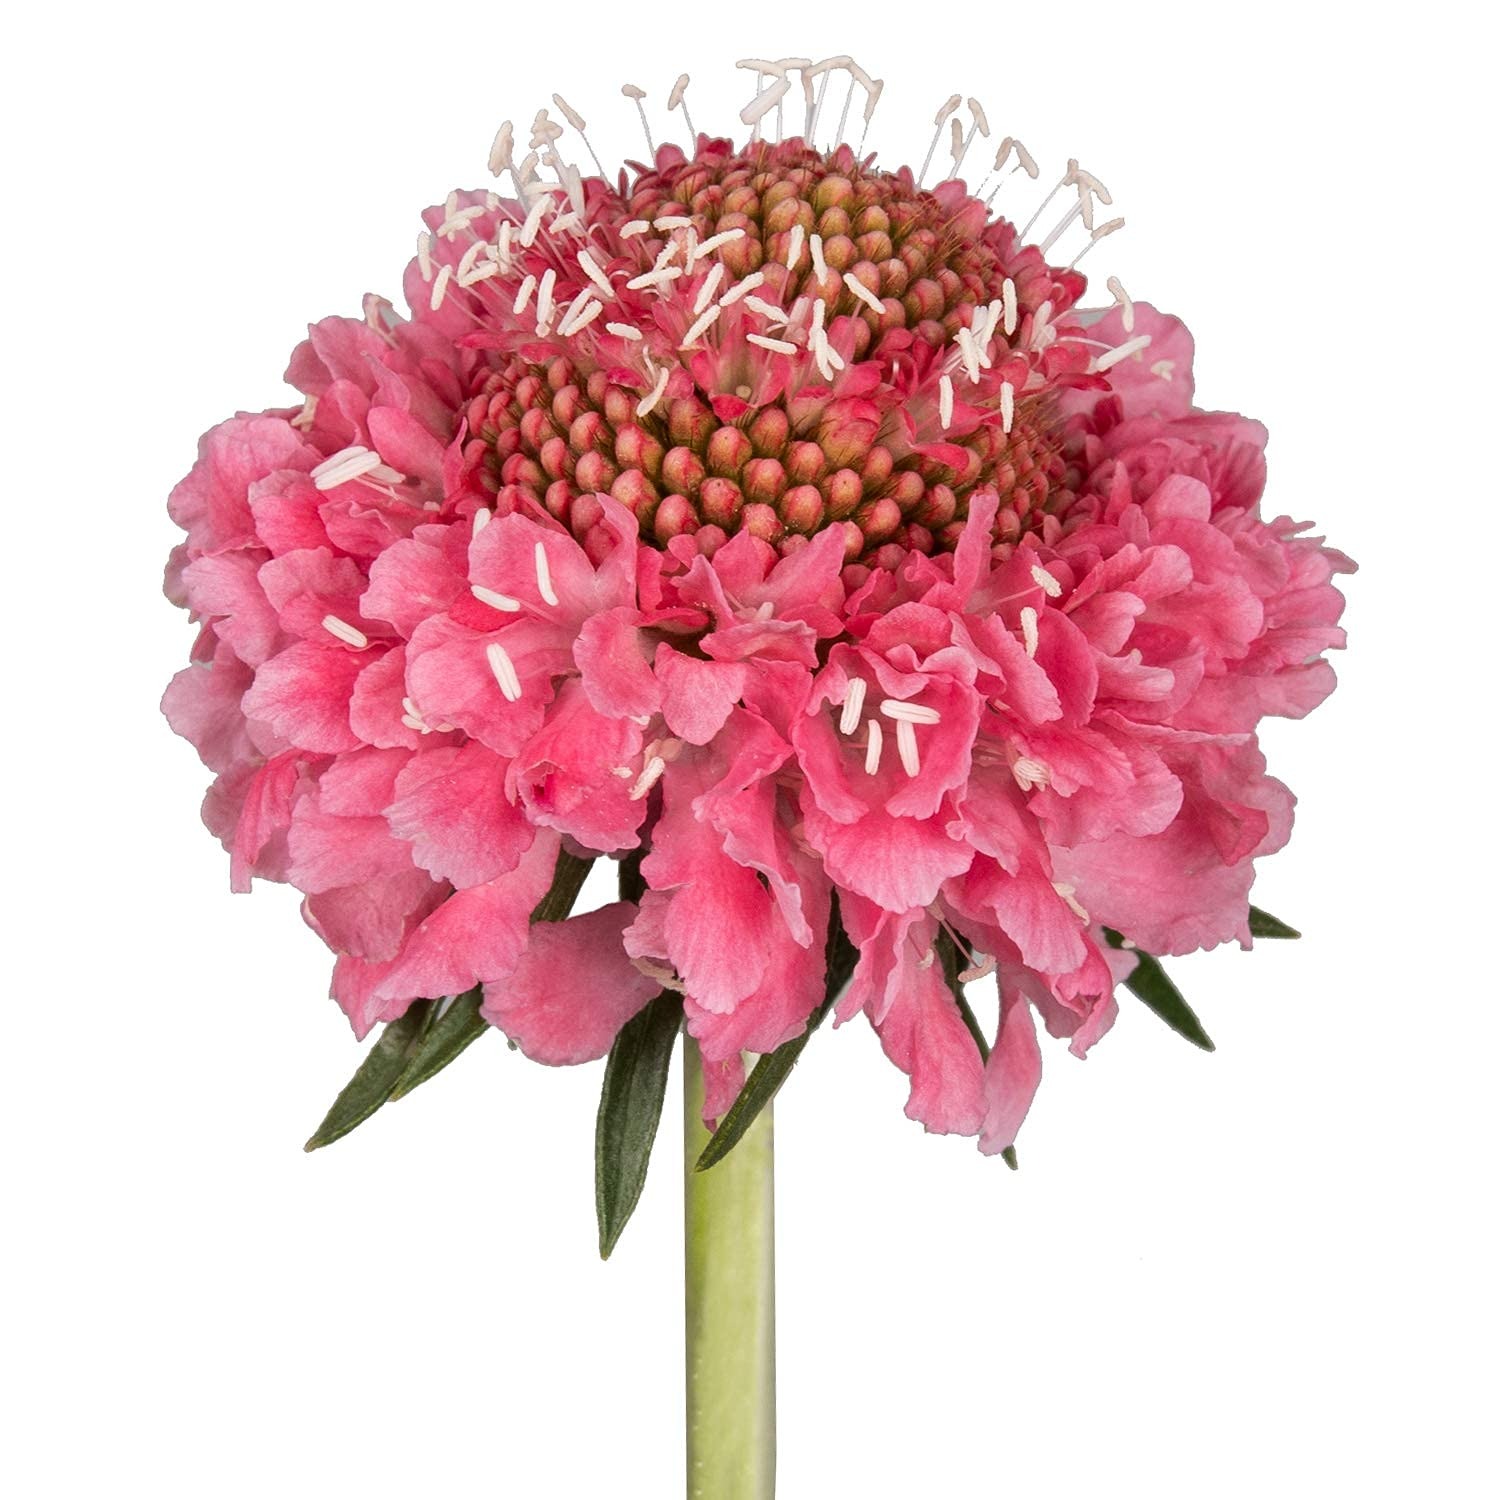
Item Name: Scabiosa Candy, 360 Stems
Value: 1.0
Unit: Count

Price: 390.98